Spices Board of India

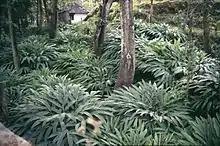
Cardamom plants at Cardamom Hills, Kerala

The Spices Board is the Indian government regulatory and export promotion agency for Indian spices headed by a Chairman, a rank equivalent to Joint Secretary to the Government of India. The board is headquartered in Kochi.